Annadammula Savaal

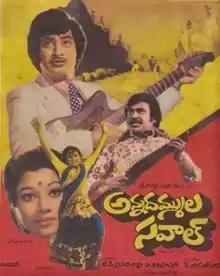
Theatrical poster

Annadammula Savaal is a 1978 Indian Telugu-language drama film directed by K. S. R. Das. The film starring Krishna, Rajinikanth, Jayachitra and Chandrakala. Anjali Devi, Chalam, Jayamalini and Allu Ramalingaiah in the supporting cast. It is a remake of the 1977 Kannada film "Sahodarara Savaal".